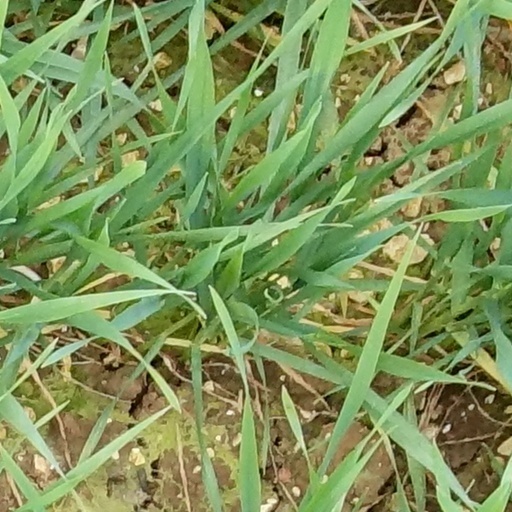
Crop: wheat